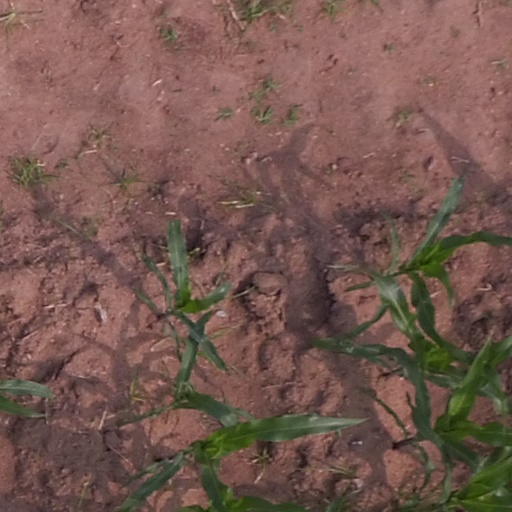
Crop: maize; corn